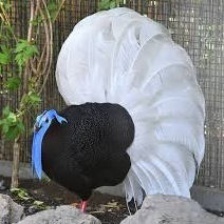
Species: BULWERS PHEASANT
Scientific name: LOPHURA BULWERI